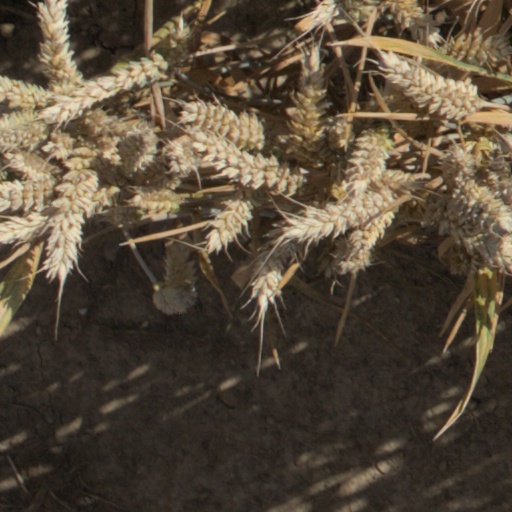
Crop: wheat